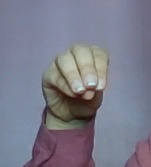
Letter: ha